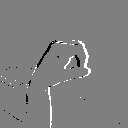
ASL letter: o